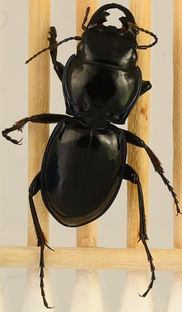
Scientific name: Pasimachus elongatus
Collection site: Central Plains Experimental Range NEON (CPER), plot CPER_006